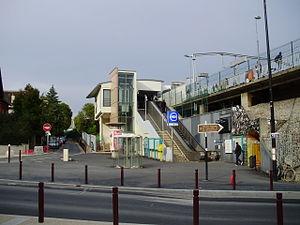
Gare d'Arcueil - Cachan, à Cachan, Val-de-Marne, France (entrée principale sur l'avenue Carnot à l'ouest des voies)
La gare d'Arcueil - Cachan est une gare ferroviaire française de la ligne de Sceaux, située dans la commune de Cachan.